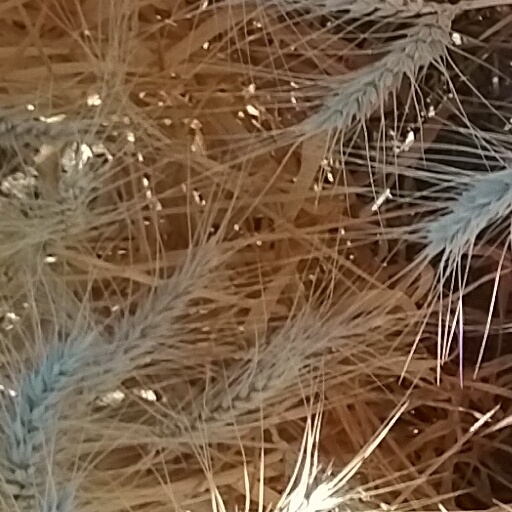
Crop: wheat